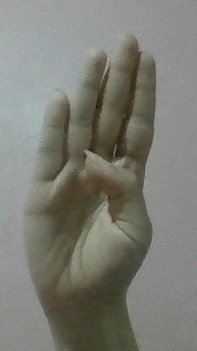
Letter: kaaf